Landon Collins

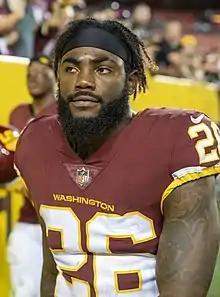
Collins with the Washington Football Team in 2021

Landon Alexander Collins (born January 10, 1994) is an American former professional football player who was a safety and linebacker in the National Football League (NFL). He played college football for the Alabama Crimson Tide, where he was a part of the team that won the 2013 BCS National Championship Game. He was selected by the New York Giants in the second round of the 2015 NFL draft. Collins was named to the 2016 All-Pro Team and went to three Pro Bowls during his tenure with them. He has also played for the Washington Commanders.